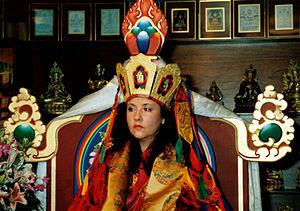
Jetsunma Ahkon Lhamo est la première occidentale à avoir été reconnue comme réincarnation. Alyce Louise Zeoli est née le 12 octobre 1949 d'une mère juive et d'un père italien. Mariée et mère de famille, elle développa un intérêt pour le bouddhisme initialement du fait de rêves, puis en soutenant un monastère tibétain de Penor Rinpoché, qui la reconnut comme la réincarnation de Genyenma Ahkön Lhamo, Mandarava.